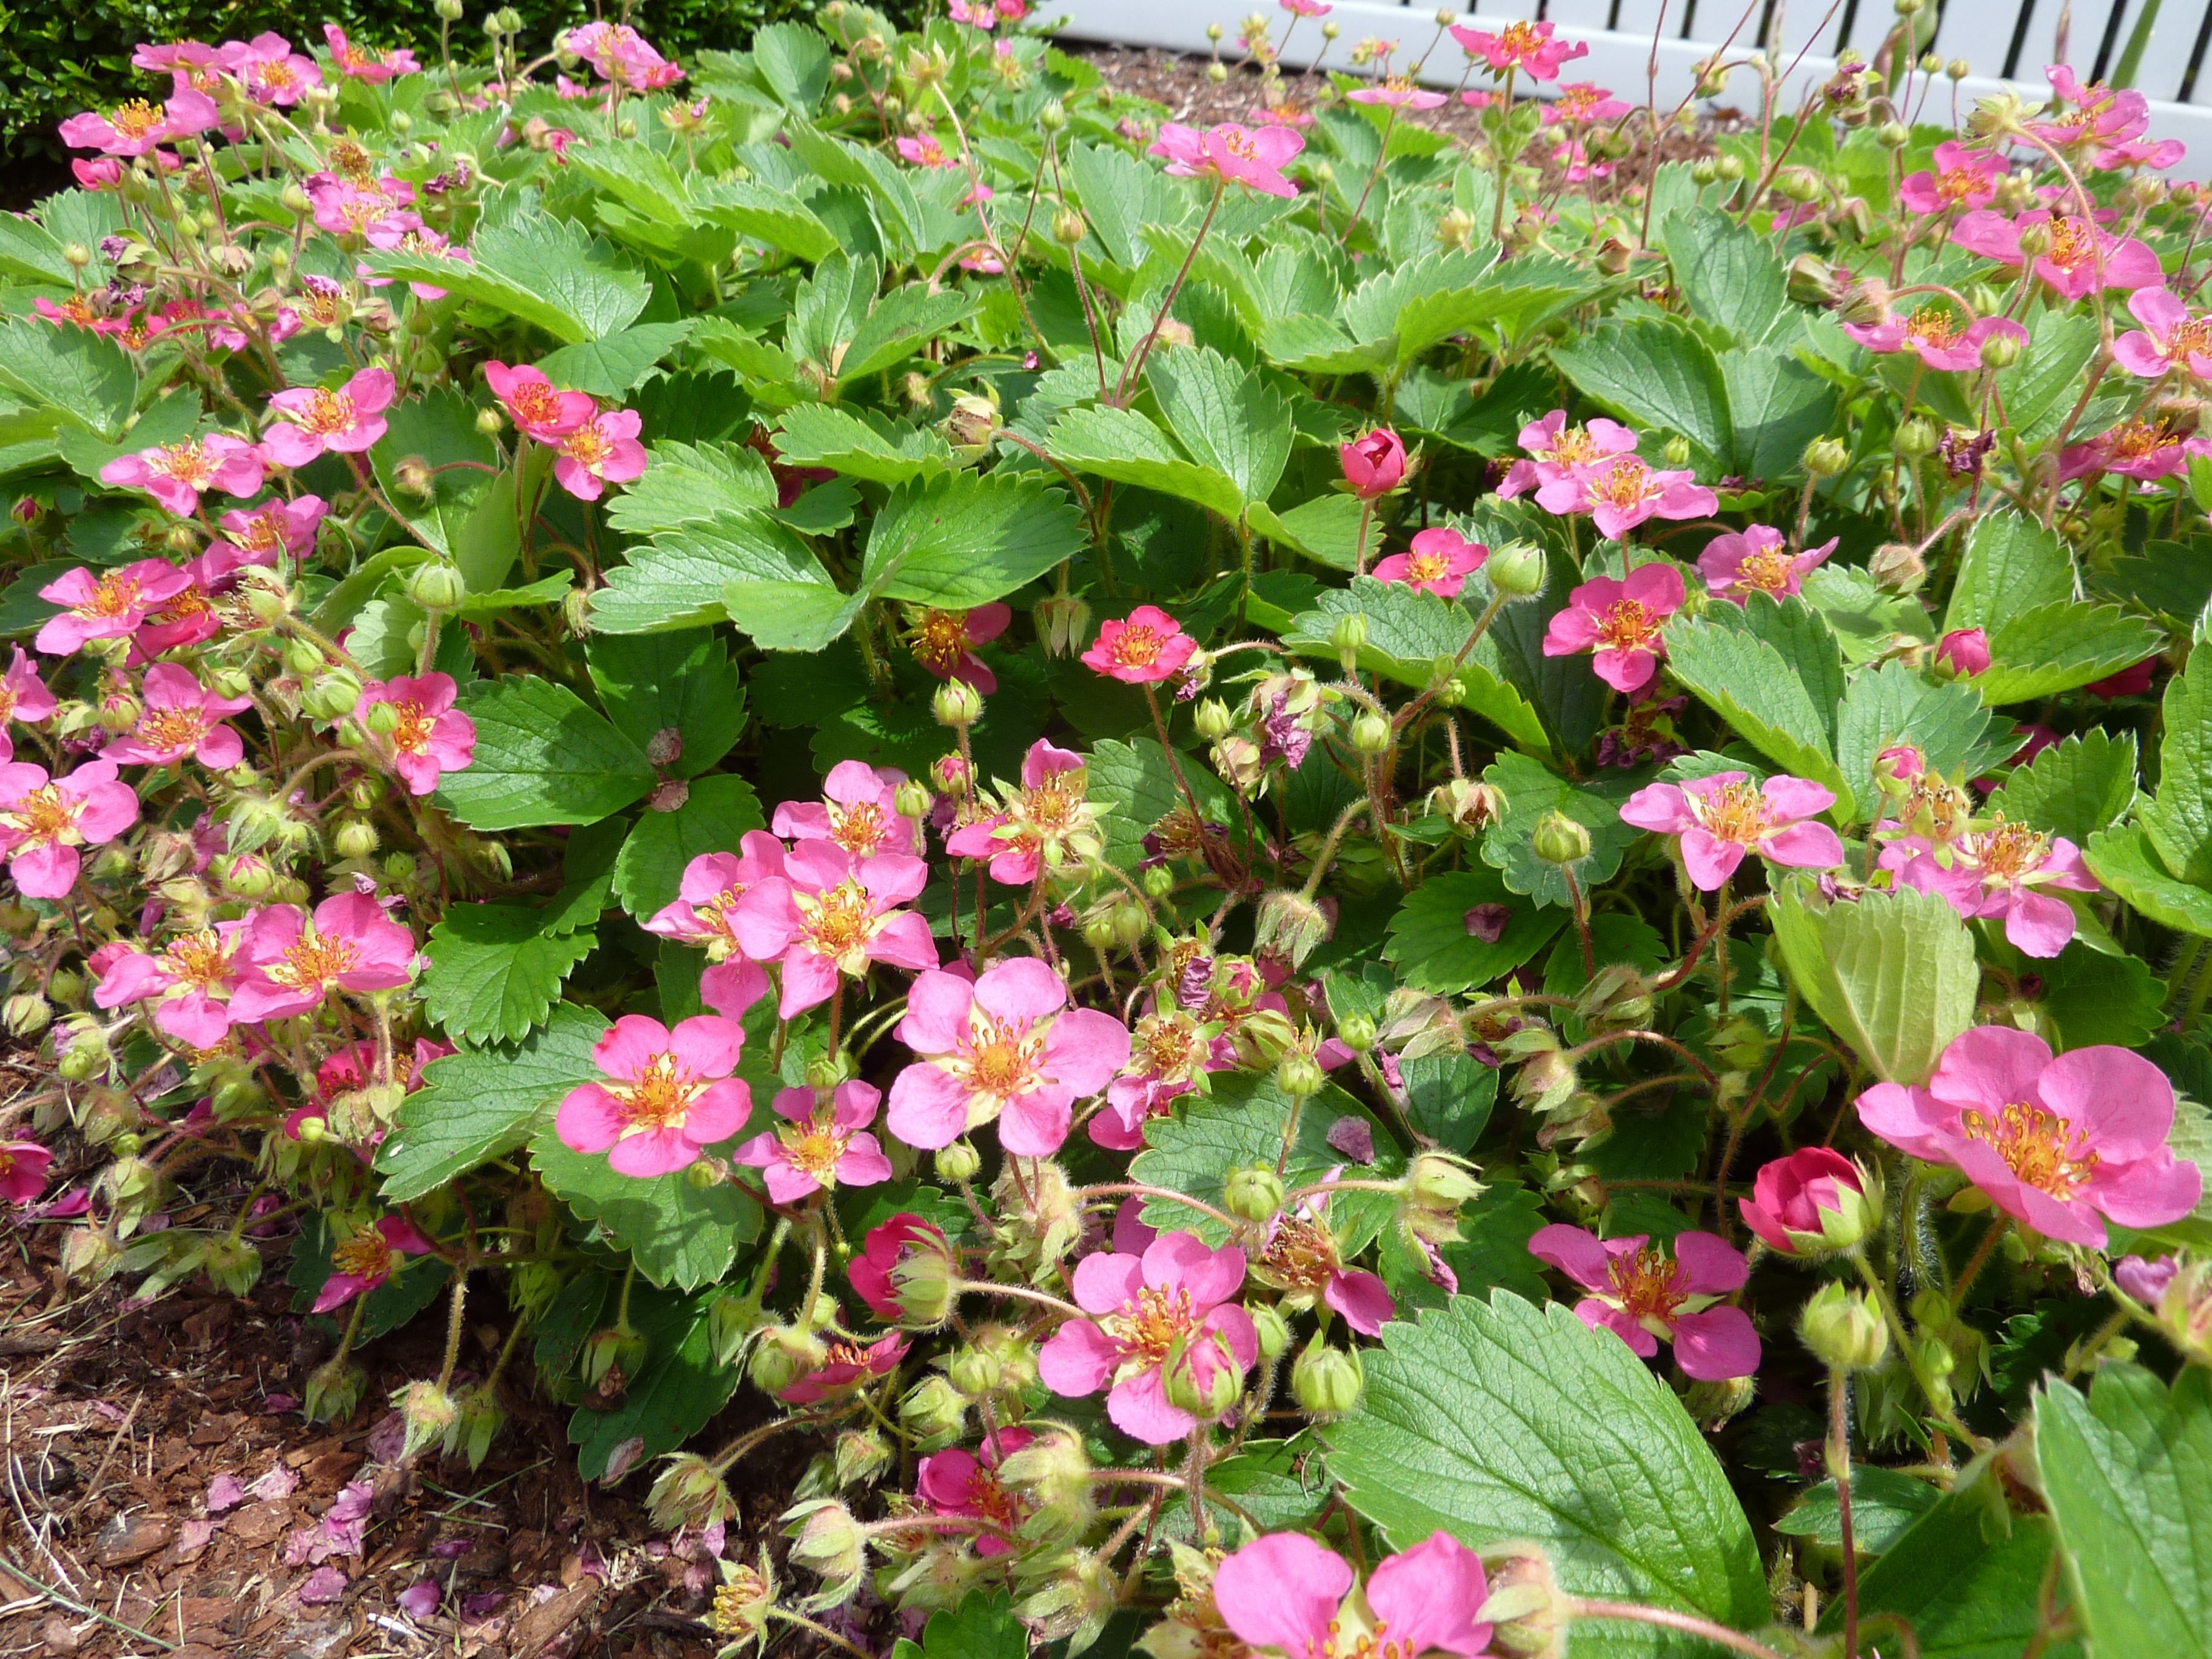
blossom, plant, leaf, flower, bloom, green, red, macro, botany, garden, pink, hydrangea, strawberry, flowers, berries, shrub, yard, strawberries, green leaf, ground cover, flowering plant, hydrangeaceae, lantana camara, cornales, busy lizzie, annual plant, land plant, hydrangea serrata